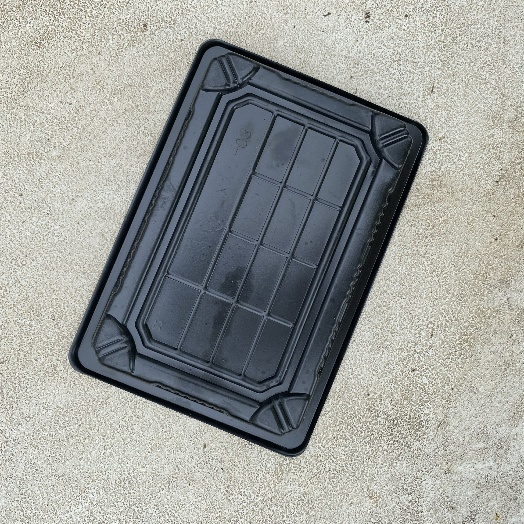
Label: Plastic